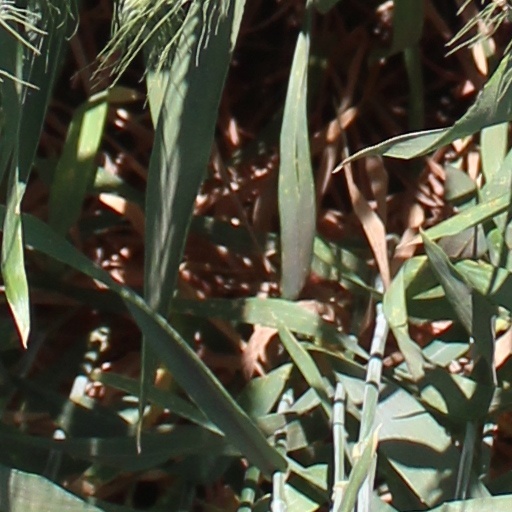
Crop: wheat